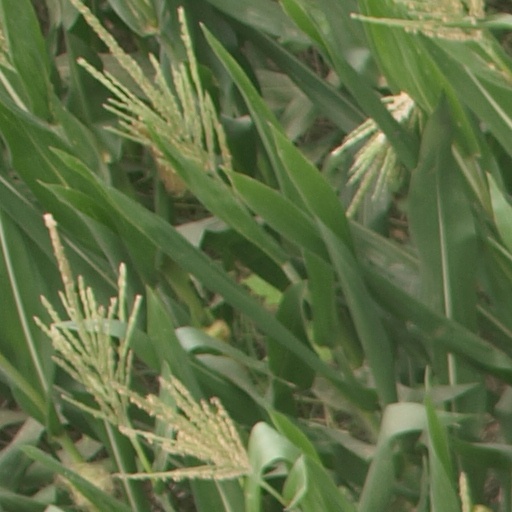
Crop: maize; corn